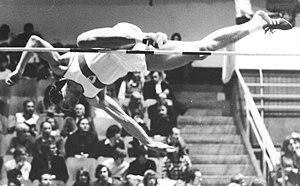
Richard Douglas Fosbury dit Dick Fosbury, né le 6 mars 1947 à Portland, est un athlète américain pratiquant le saut en hauteur, célèbre pour avoir popularisé et perfectionné le saut en rouleau dorsal, avec lequel il a remporté le titre olympique en 1968.